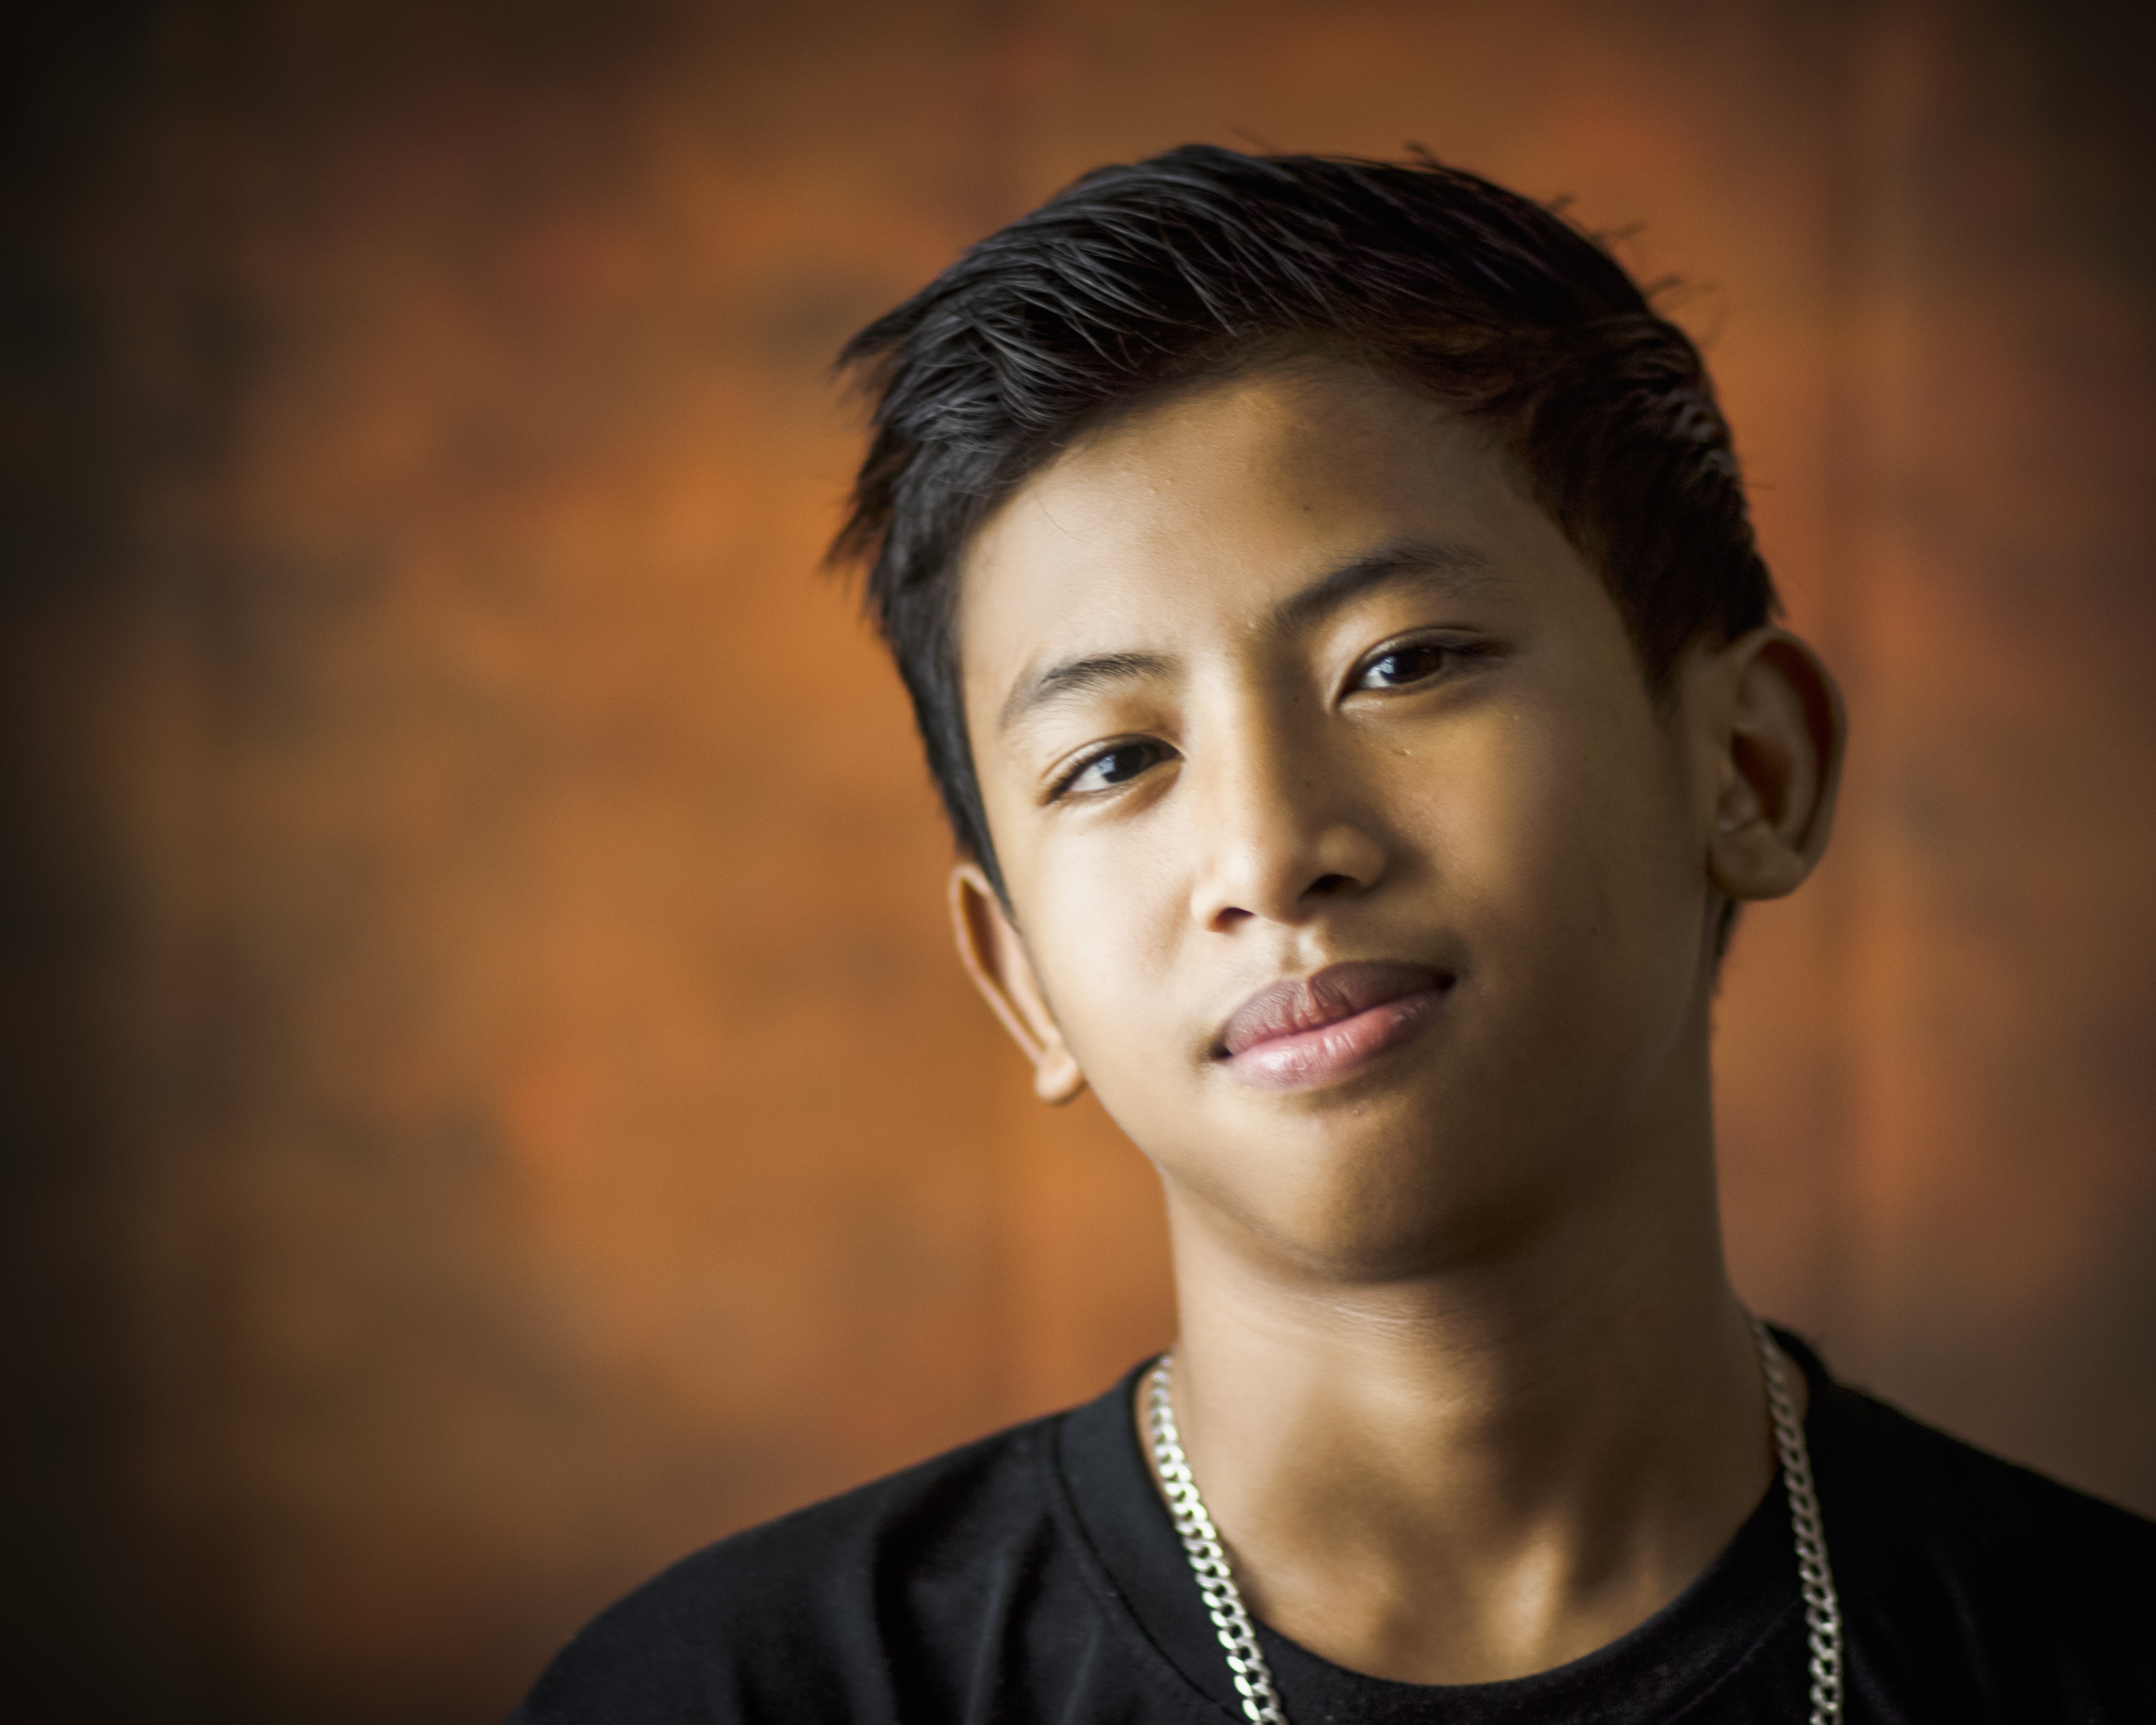
face, hair, facial expression, chin, forehead, eyebrow, cheek, hairstyle, head, beauty, cool, flash photography, portrait, smile, jaw, portrait photography, photography, human, eye, black hair, neck, model